Basilica of Saint Nicholas, Bari

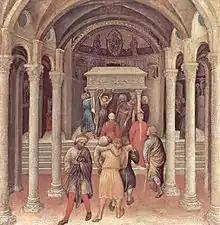
Pilgrims at the tomb of Saint Nicholas in Bari (Gentile da Fabriano, , National Gallery of Art, Washington, D.C.).

The Pontifical Basilica of Saint Nicholas is a church in Bari, southern Italy, that holds wide religious significance throughout Europe and the Christian world. The basilica is an important pilgrimage destination both for Catholics and Orthodox Christians.